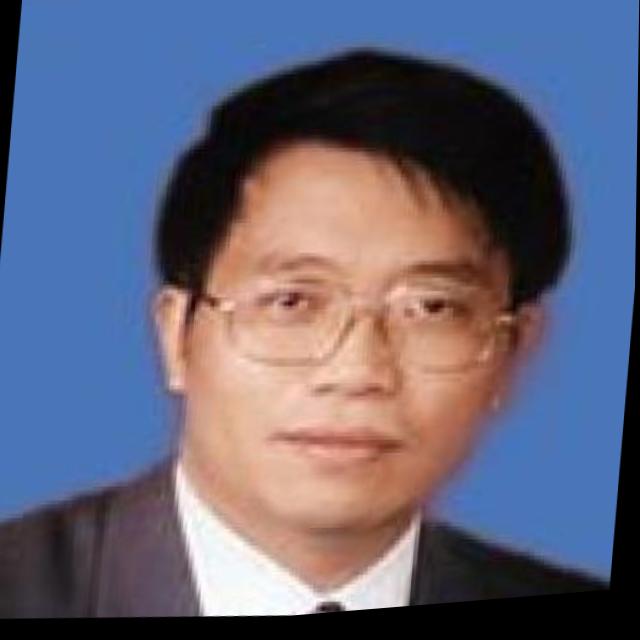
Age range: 45-64